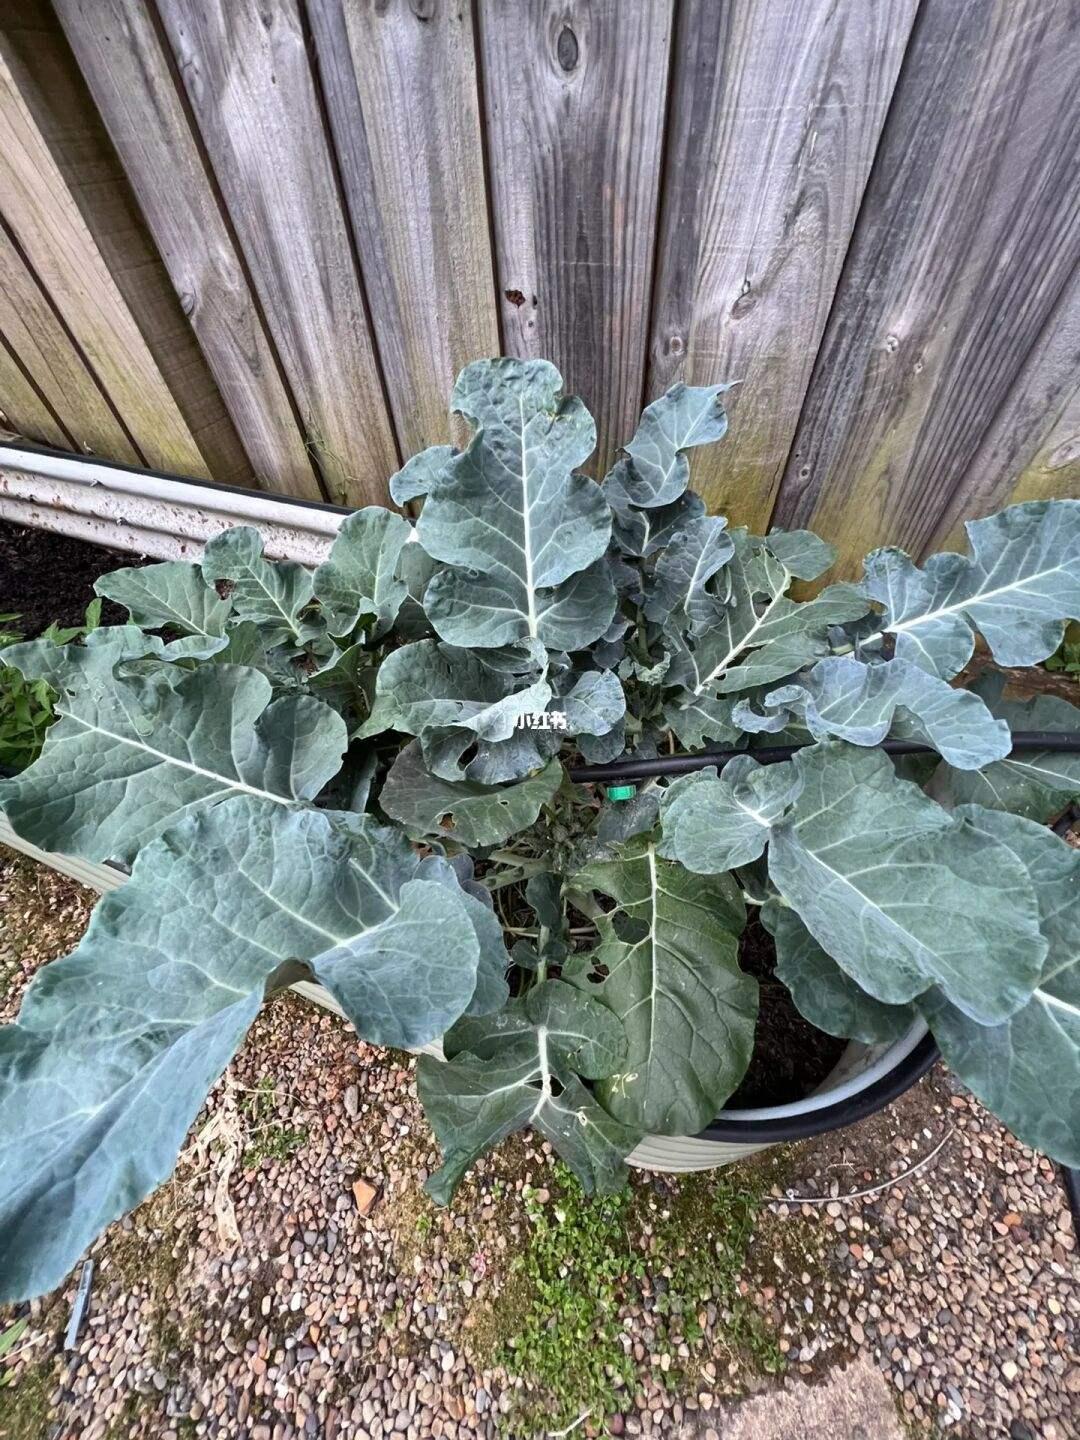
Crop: unknown
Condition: broccoli